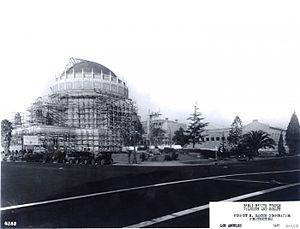
La synagogue de Wilshire Boulevard appartient à la communauté B'nai B'rith, qui fondée en 1862, est la plus ancienne communauté juive de Los Angeles, Californie. Le bâtiment de la synagogue, avec son dôme iconique et sa peinture murale de Warner, est un Monument historique culturel de Los Angeles et est inscrit sur la liste du Registre national des lieux historiques.